Mugello

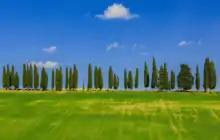
A Mugello road lined with cypress trees

In the Middle Ages the Mugello was home to numerous castles. The Mugello region was later acquired by the Republic of Florence. Several patrician families of the area built villas here, such as those of the Medici including Villa Medicea di Cafaggiolo and Villa Medicea del Trebbio.